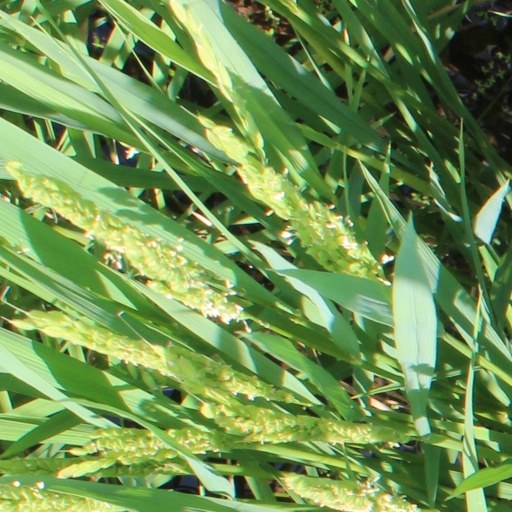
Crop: rice